Question: How many people are in this photo?
Tambaya: Nawa ne adadin mutane a cikin wannan hoton?
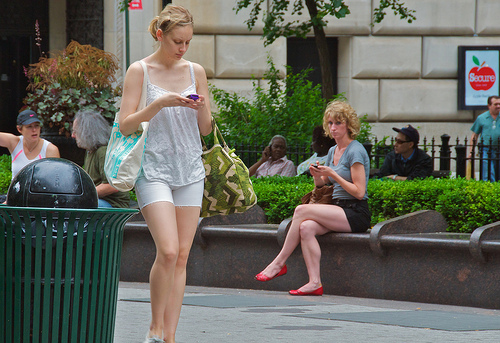
Answer: Eight.
Amsa: Takwas.